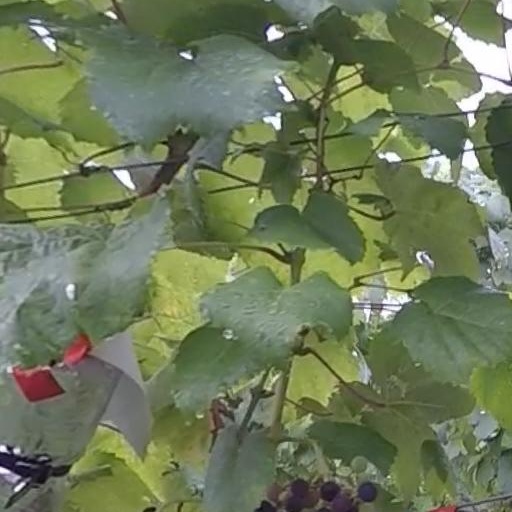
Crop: grape